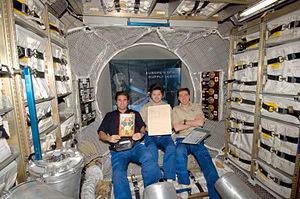
ATV-001 Jules Verne est la première mission de l'ATV.
Le véhicule automatique de transfert européen, ou ATV, est un vaisseau cargo spatial développé par l'Agence spatiale européenne pour ravitailler la Station spatiale internationale. Capable de s'amarrer automatiquement à la station comme les vaisseaux russes Progress-M, ce vaisseau cargo peut transporter environ 7,7 tonnes de fret. Il a la capacité de ravitailler la station en consommables, de transporter les pièces de rechange destinées à l'intérieur de la station lorsqu'elles sont compatibles avec le gabarit des écoutilles russes. Ses propulseurs et la réserve de carburant dont il dispose lui permettent de rehausser l'orbite de la station dégradée par la traînée de l'atmosphère résiduelle.